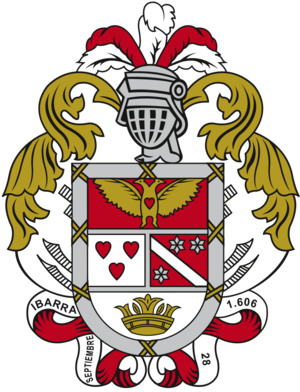
Ibarra, également appelée San Miguel de Ibarra est une ville du nord de l'Équateur et la capitale de la province d'Imbabura. Elle est située au pied du volcan Imbabura, sur la rive gauche de la rivière Tahuando, à 73 km au nord-est de la capitale du pays Quito. Sa population s'élevait à 146 523 habitants en 2001.